Nymphaea rudgeana

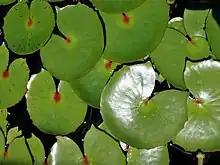
"Nymphaea rudgeana" G.Mey. foliage of plants cultivated at the Botanischer Garten Berlin-Dahlem

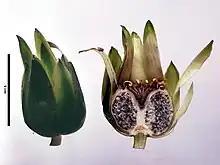
Halved "Nymphaea rudgeana" G.Mey. fruit with scale bar (5 cm) against a grey background

The ovoid to subglobose rhizome may exceed 7 cm in length and 8 cm in width. It is not stoloniferous. Its leaves are thick and leathery, round to kidney-shaped or broadly heart-shaped. The leaf blade is 17-18 cm long and 19-21 cm wide. In deeper water, they can grow up to 35 cm. The margin is dentate and has uneven, blunt teeth, although towards the apex the margin is almost entirely smooth. It is the sole member of its subgenus featuring leaves with dentate margins. However, it also produces submerged leaves with entire margins, if it grows in flowing water. The adaxial leaf surface is shiny and light green with some red colouration in the centre and towards the edge. Younger leaves exhibit brownish red spotting. The abaxial leaf surface, which features protruding leaf venation, displays a brownish-purple colouration with irregular spotting. The petiole is reddish-brown, up to 9 or 11 mm wide, glabrous and has 2 primary, as well as 4 to numerous secondary air canals. From each leaf base, 6-7 roots emerge.